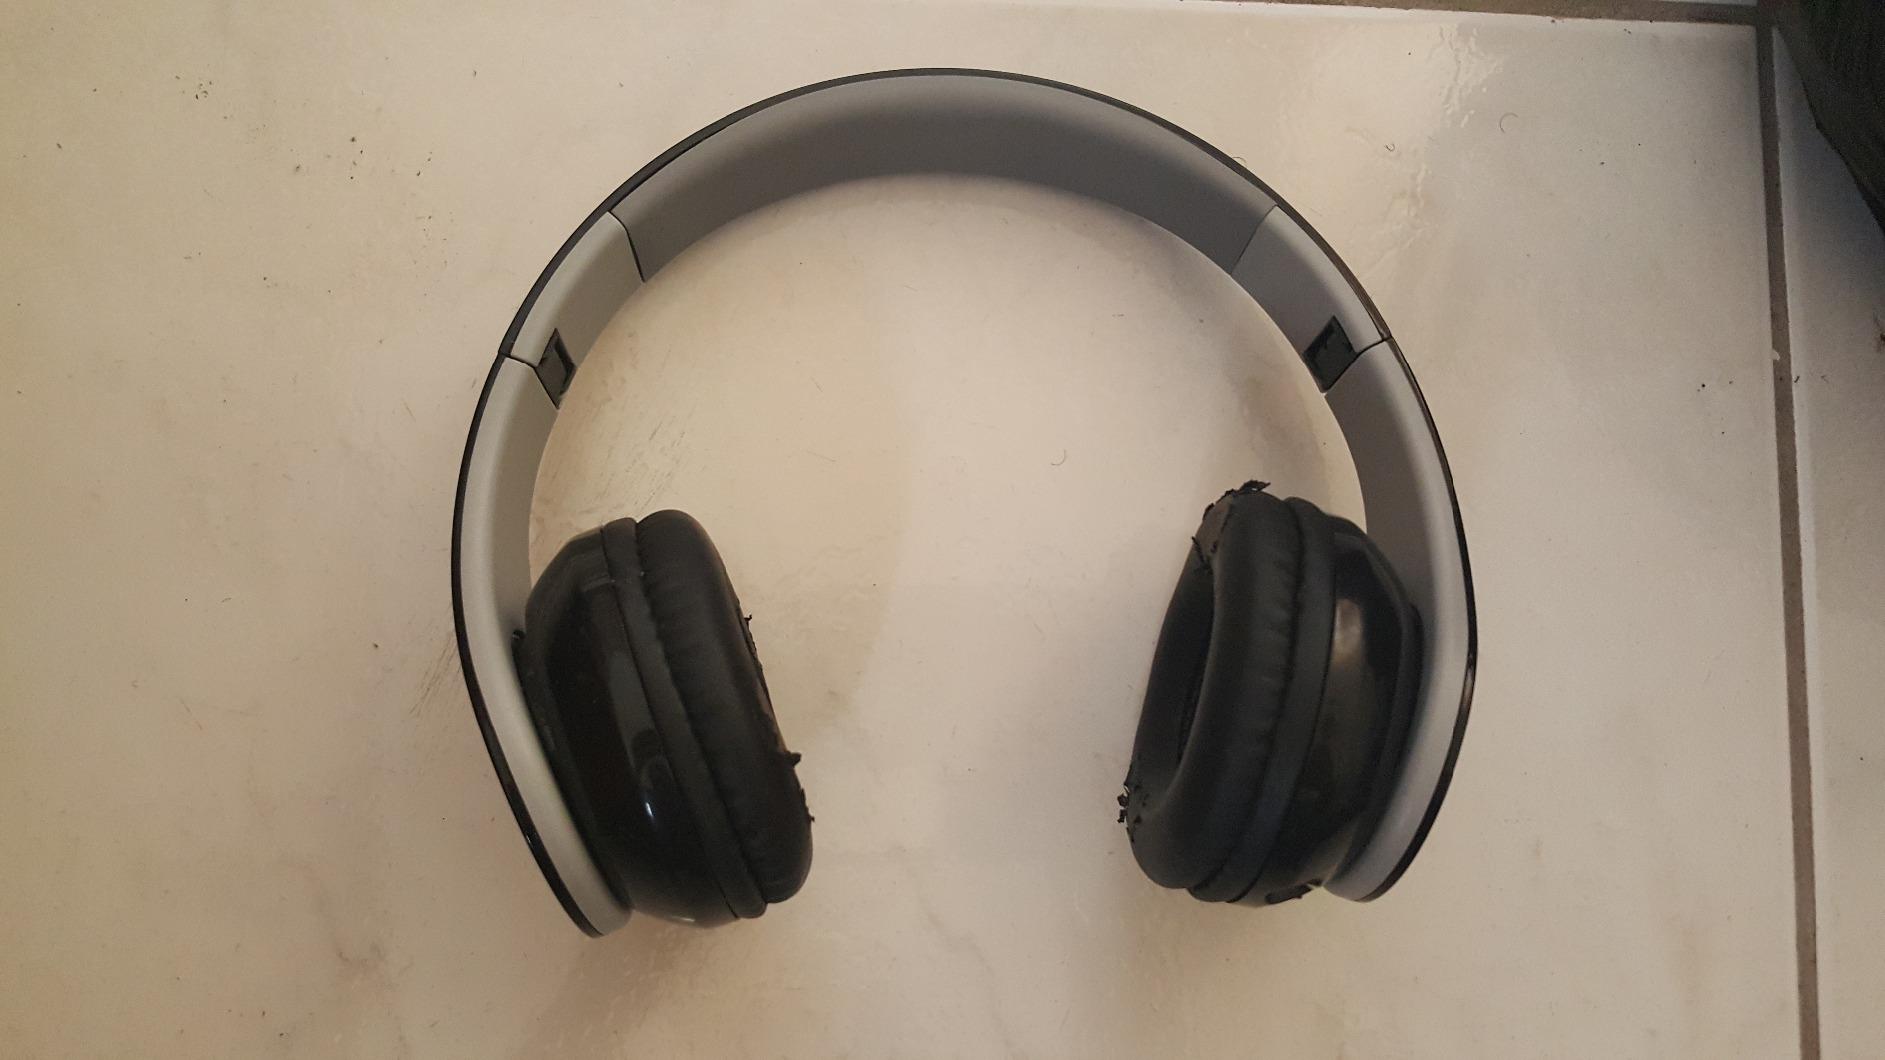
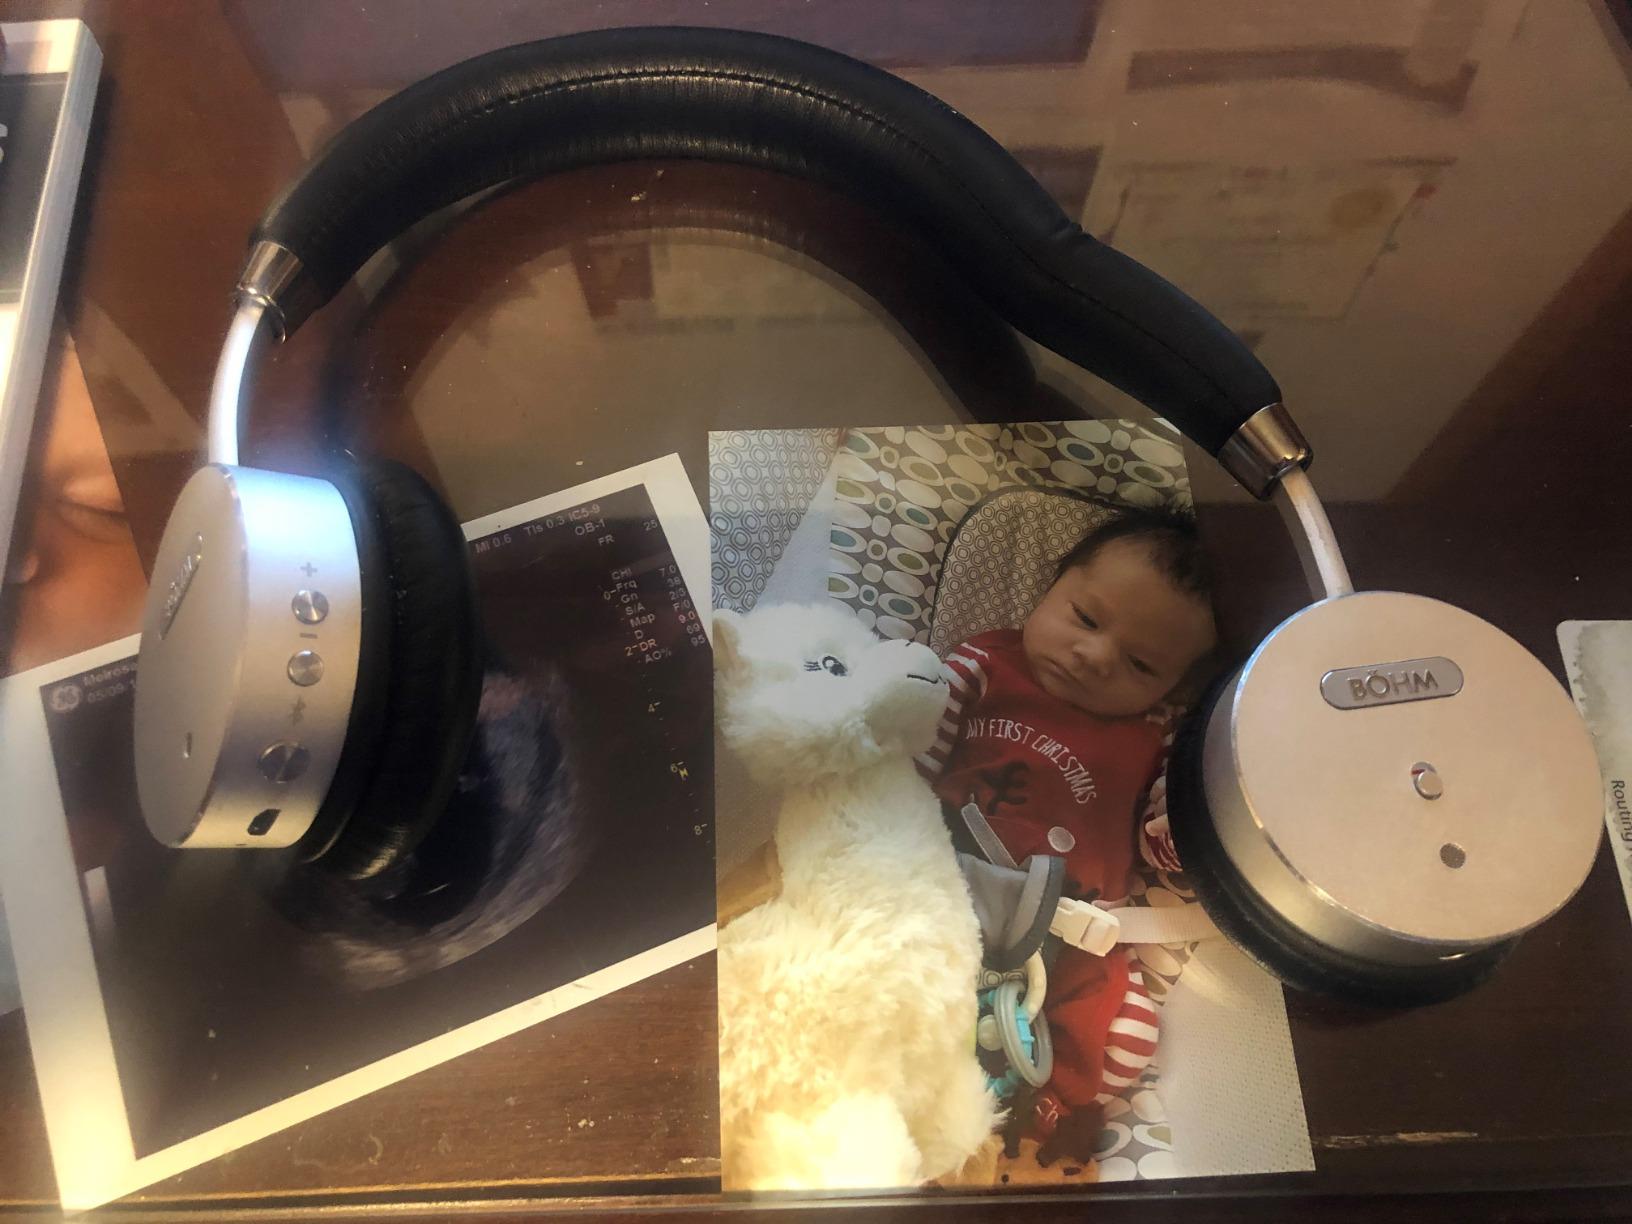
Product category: headphones
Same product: no